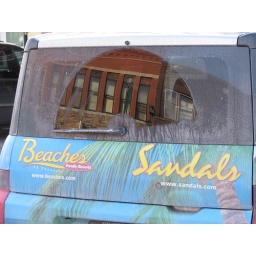
As seen on dirty back window of this mini-van in February.